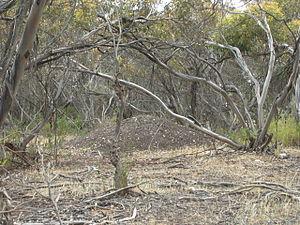
Le Léipoa ocellé est une espèce d'oiseau endémique de l'Australie vivant sur le sol, sensiblement de la taille d'un poulet domestique. C'est la seule espèce vivante du genre Leipoa. Il existait une espèce de leipoa géant qui disparut au pléistocène.